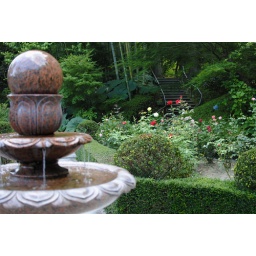
Matsushima. [Enntuuin] - Date family's temple. Alias rose temple. There is a rose that Date family's vassal took home from Rome in 1620.